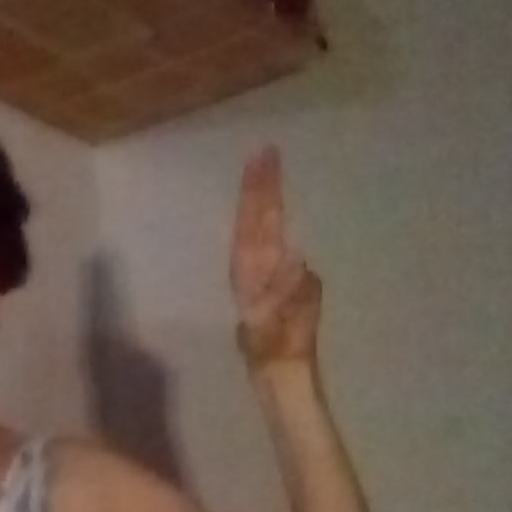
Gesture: two_up